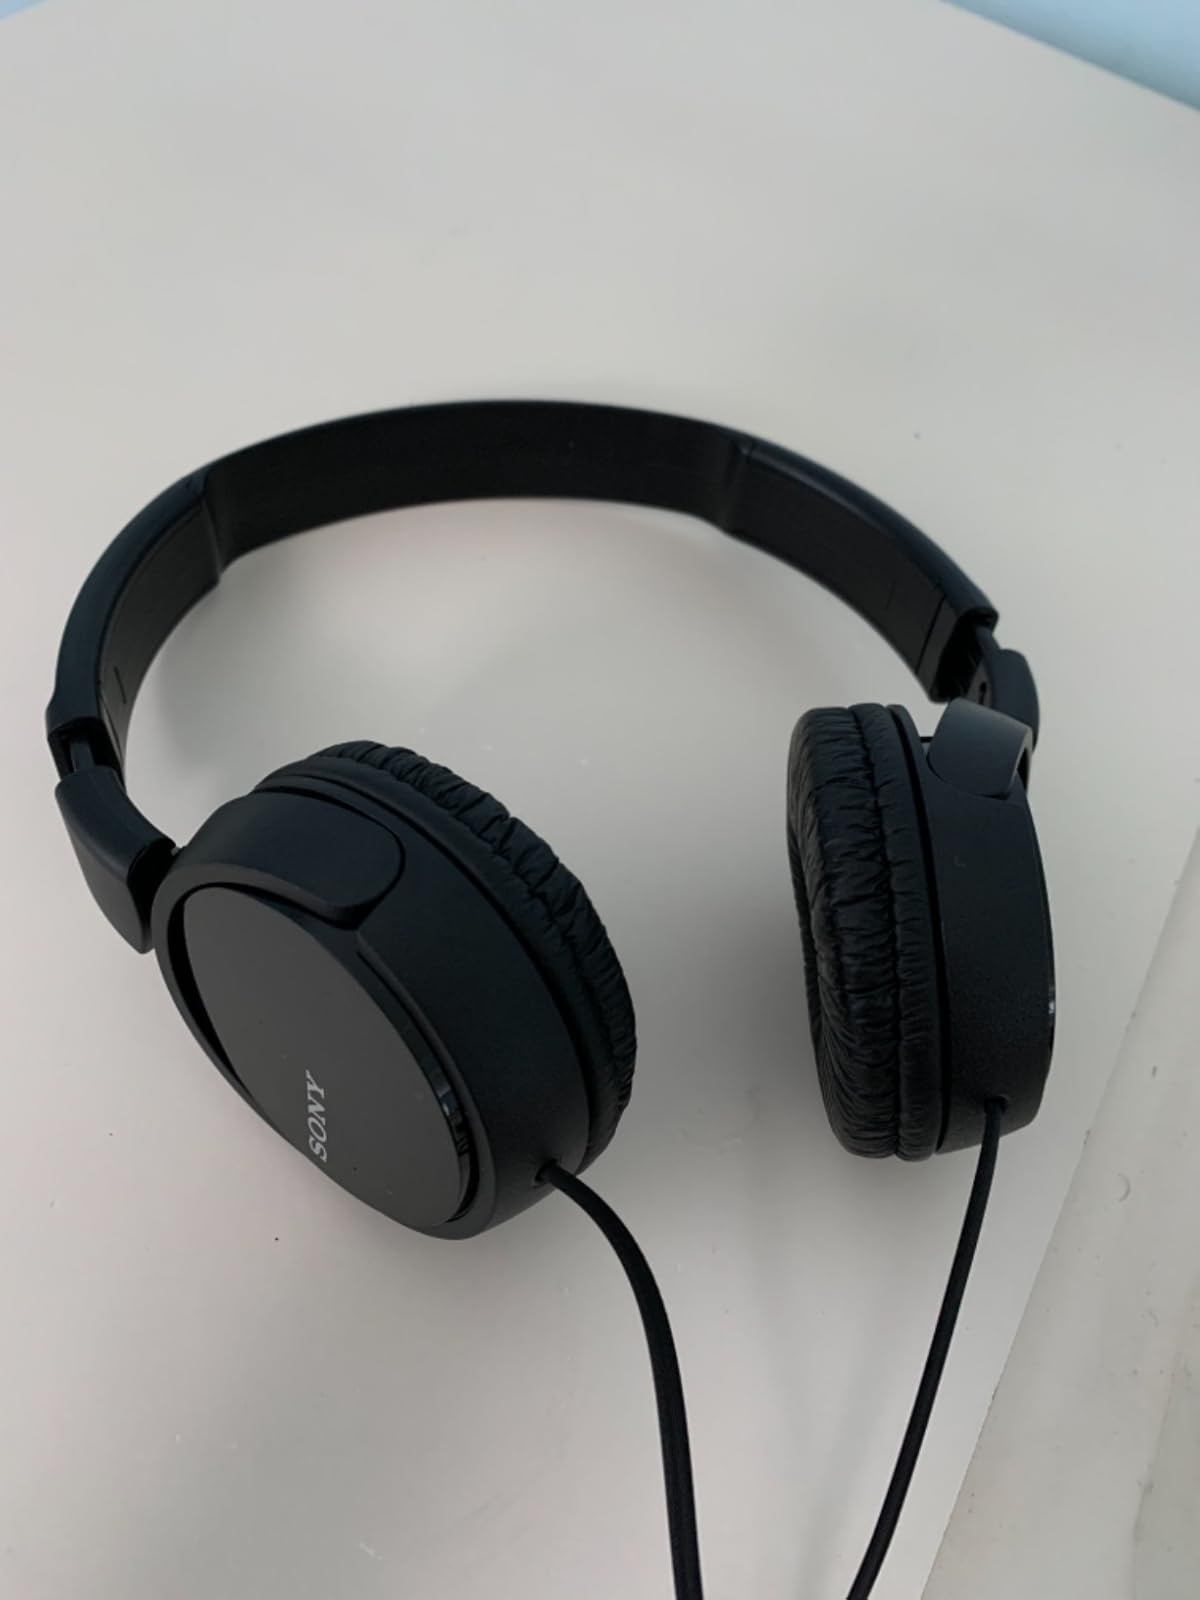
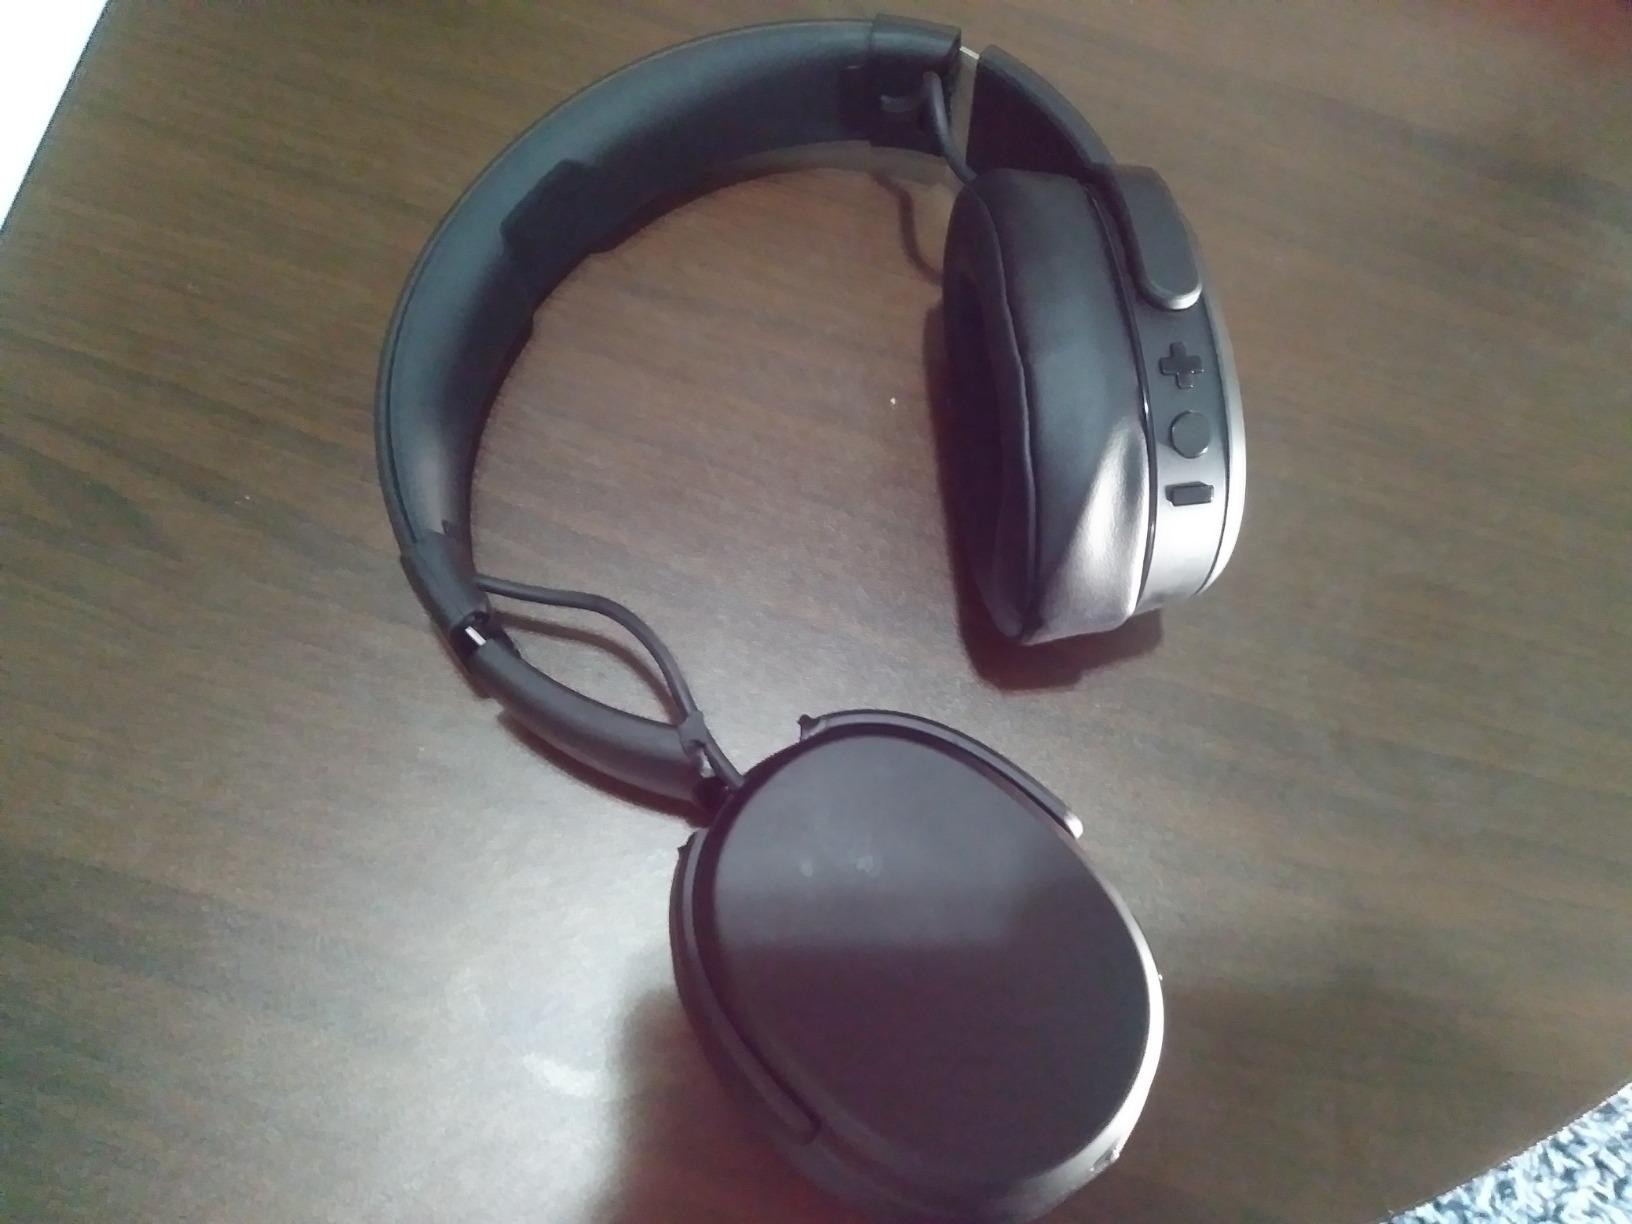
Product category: headphones
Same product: no